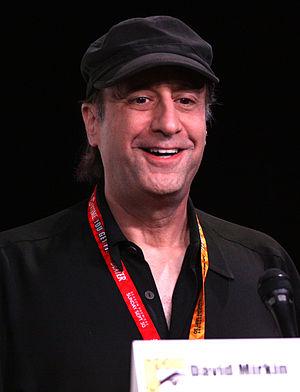
David Mirkin est un réalisateur, scénariste, producteur et acteur américain né le 18 septembre 1955 à Philadelphie en Pennsylvanie. Il fut show runner de la totalité des épisodes des saisons 5 et 6 des Simpson, 4 épisodes de la saison 7 et de 2 de la saison 9.
La sixième saison des Simpson est diffusée pour la première fois aux États-Unis par la Fox entre le 4 septembre 1994 et le 21 mai 1995. En France, elle est diffusée du 18 février 1995 au 20 janvier 1996 sur Canal+, à l'exception des épisodes Burns fait son cinéma, Salut l'artiste et L'Amour à la Simpson, diffusés pour la première fois sur W9 respectivement les 19, 20 et 21 juin 2006. Le show runner de cette saison est David Mirkin.
Josh Weinstein est un scénariste et producteur de télévision américain, né le 5 mai 1966 à Washington, D.C. Il est principalement connu pour son travail sur la série animée humoristique Les Simpson. Bill Oakley devient son meilleur ami et son partenaire d'écriture au collège. Josh Weinstein intègre ensuite l'université Stanford où il devient rédacteur en chef du Stanford Chaparral. Avant d'être au chômage pendant une longue période, il travaille sur plusieurs projets médiatiques à court terme, comprenant l'écriture de quelques épisodes de l'émission Sunday Best.
Bill Oakley, est un scénariste et producteur de télévision américain, né le 27 février 1966 à Westminster au Maryland. Il est principalement connu pour son travail sur la série animée humoristique Les Simpson. Josh Weinstein devient son meilleur ami et son partenaire d'écriture au collège. Bill Oakley intègre ensuite l'université Harvard et devient vice-président du Harvard Lampoon. Avant d'être au chômage pendant une longue période, il travaille sur plusieurs projets médiatiques à court terme, comprenant l'écriture de quelques épisodes de l'émission Sunday Best.